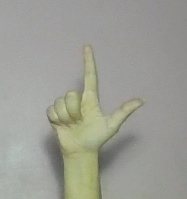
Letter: laam